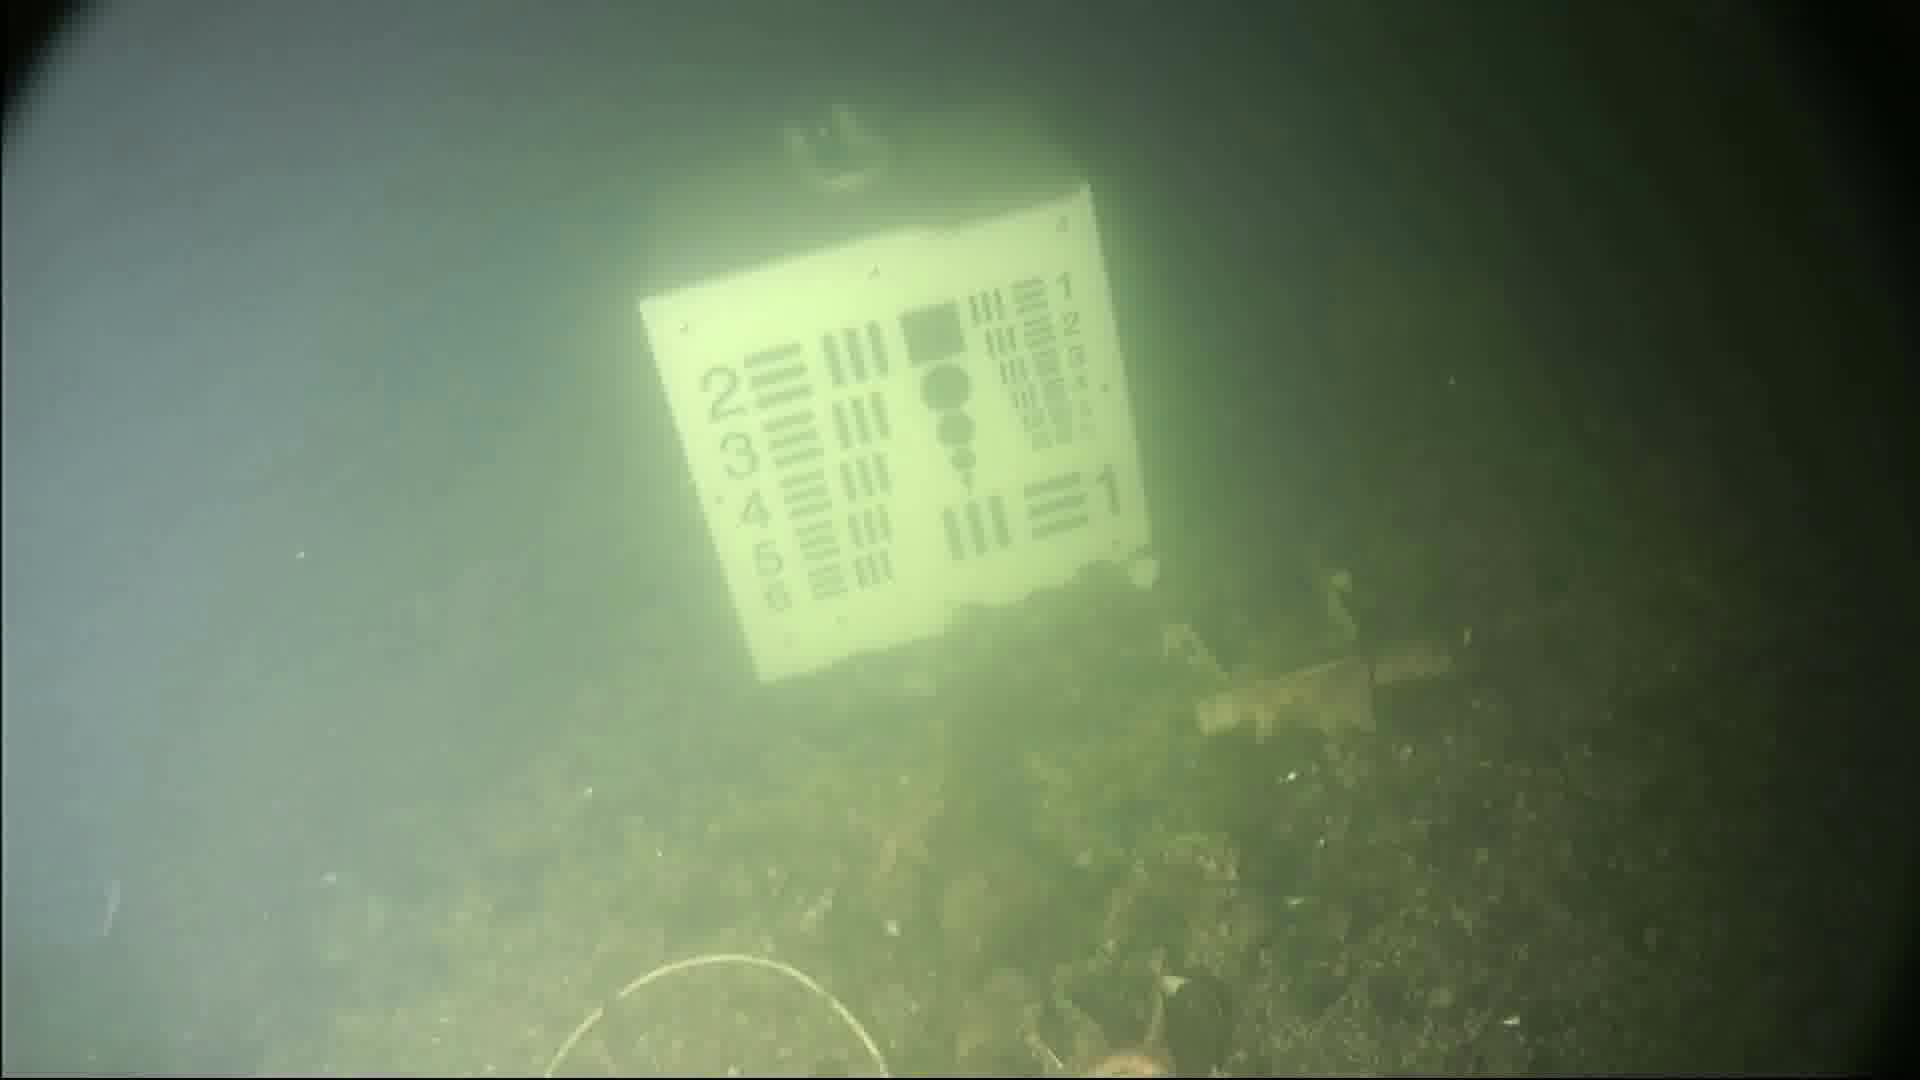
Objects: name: starfish